Othandeeswarar Temple

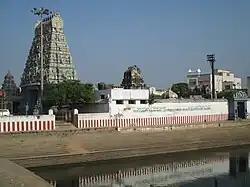
Image of the temple tank and the tower

As per another legend, Chola king Kulothunga Chola II was hunting in the forest and while returning from Thirumullaivasal, found a blockade on his way. He tried to remove it using his sword and found blood stain in it. He later found that it emanated from the image of lingam (an iconic form of Shiva) in the place. The king wanted to expiate his sin of cutting the image and cut his hand. Shiva was pleased with the devotion and appeared to him at this place as Othandeeswarar along with his consort Parvathi as Kulirvithanayaki. Othandeeswarar also restored the hand of Kulothunga Chola and hence got the name Kai Thantha Piran. The presiding deity at the temple is still believed to have a scar on it. As per another legend, since the presiding deity relieves the devotees off their curses and impinges strength the deity is also called Manuanukuleeswarar.